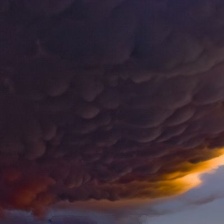
Cloud type: Cumulonimbus